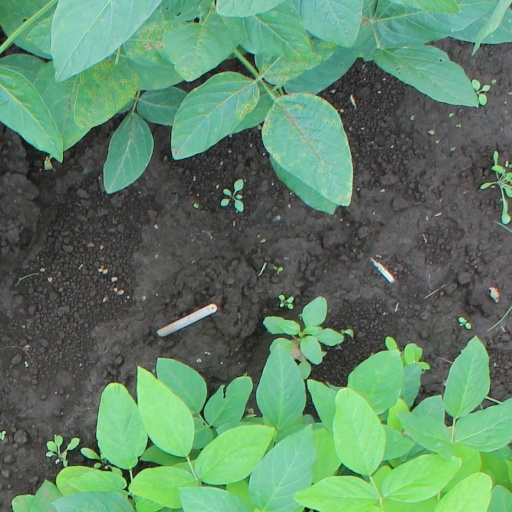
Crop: soybean